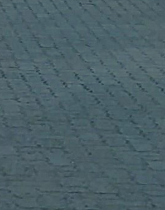
Surface type: paving stones